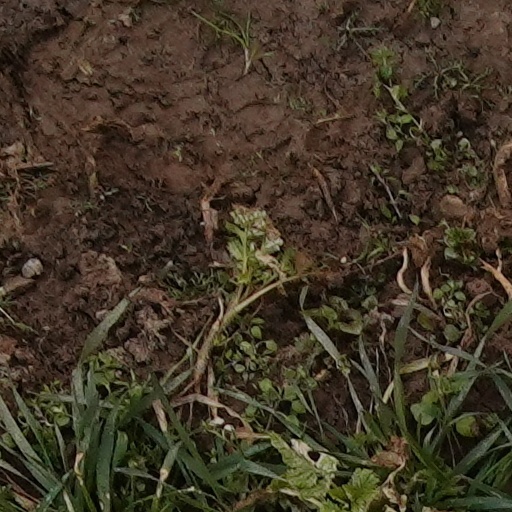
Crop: wheat